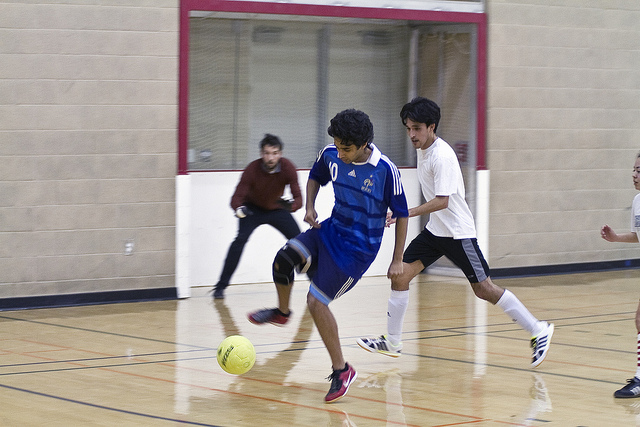
nam thanh niên chơi một trận bóng đá bên trong một tòa nhà